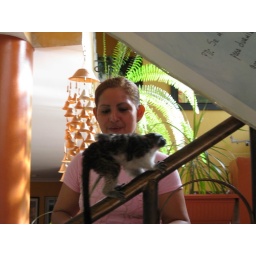
Ramona the house monkey in Canal Inn